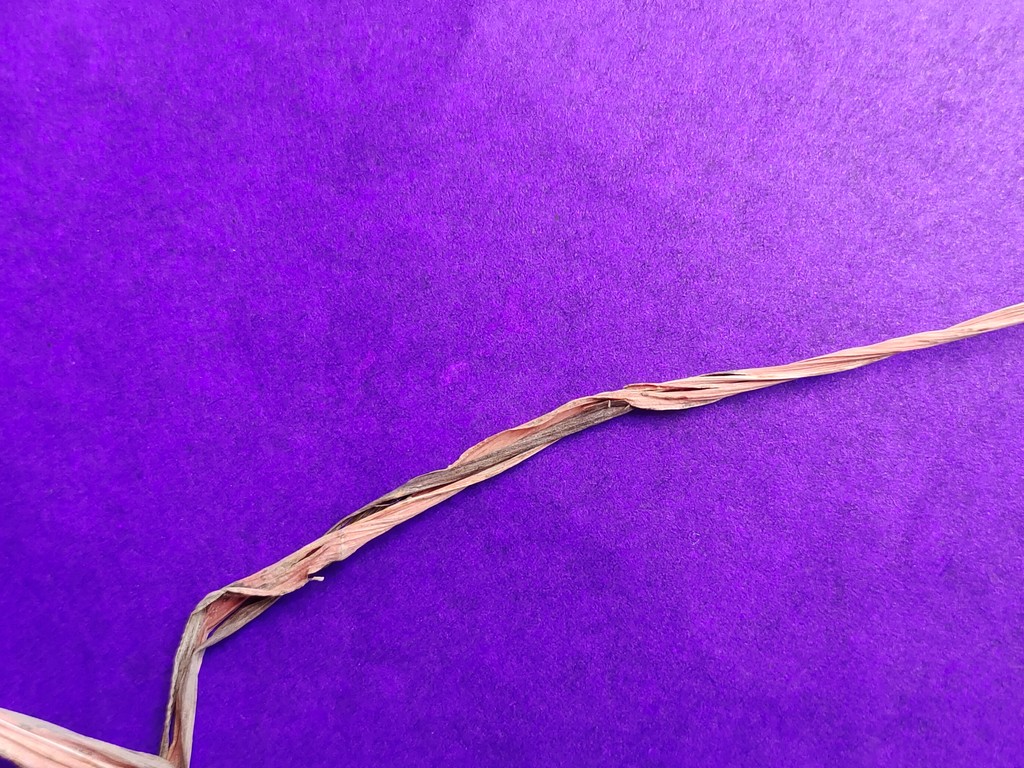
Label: Dried